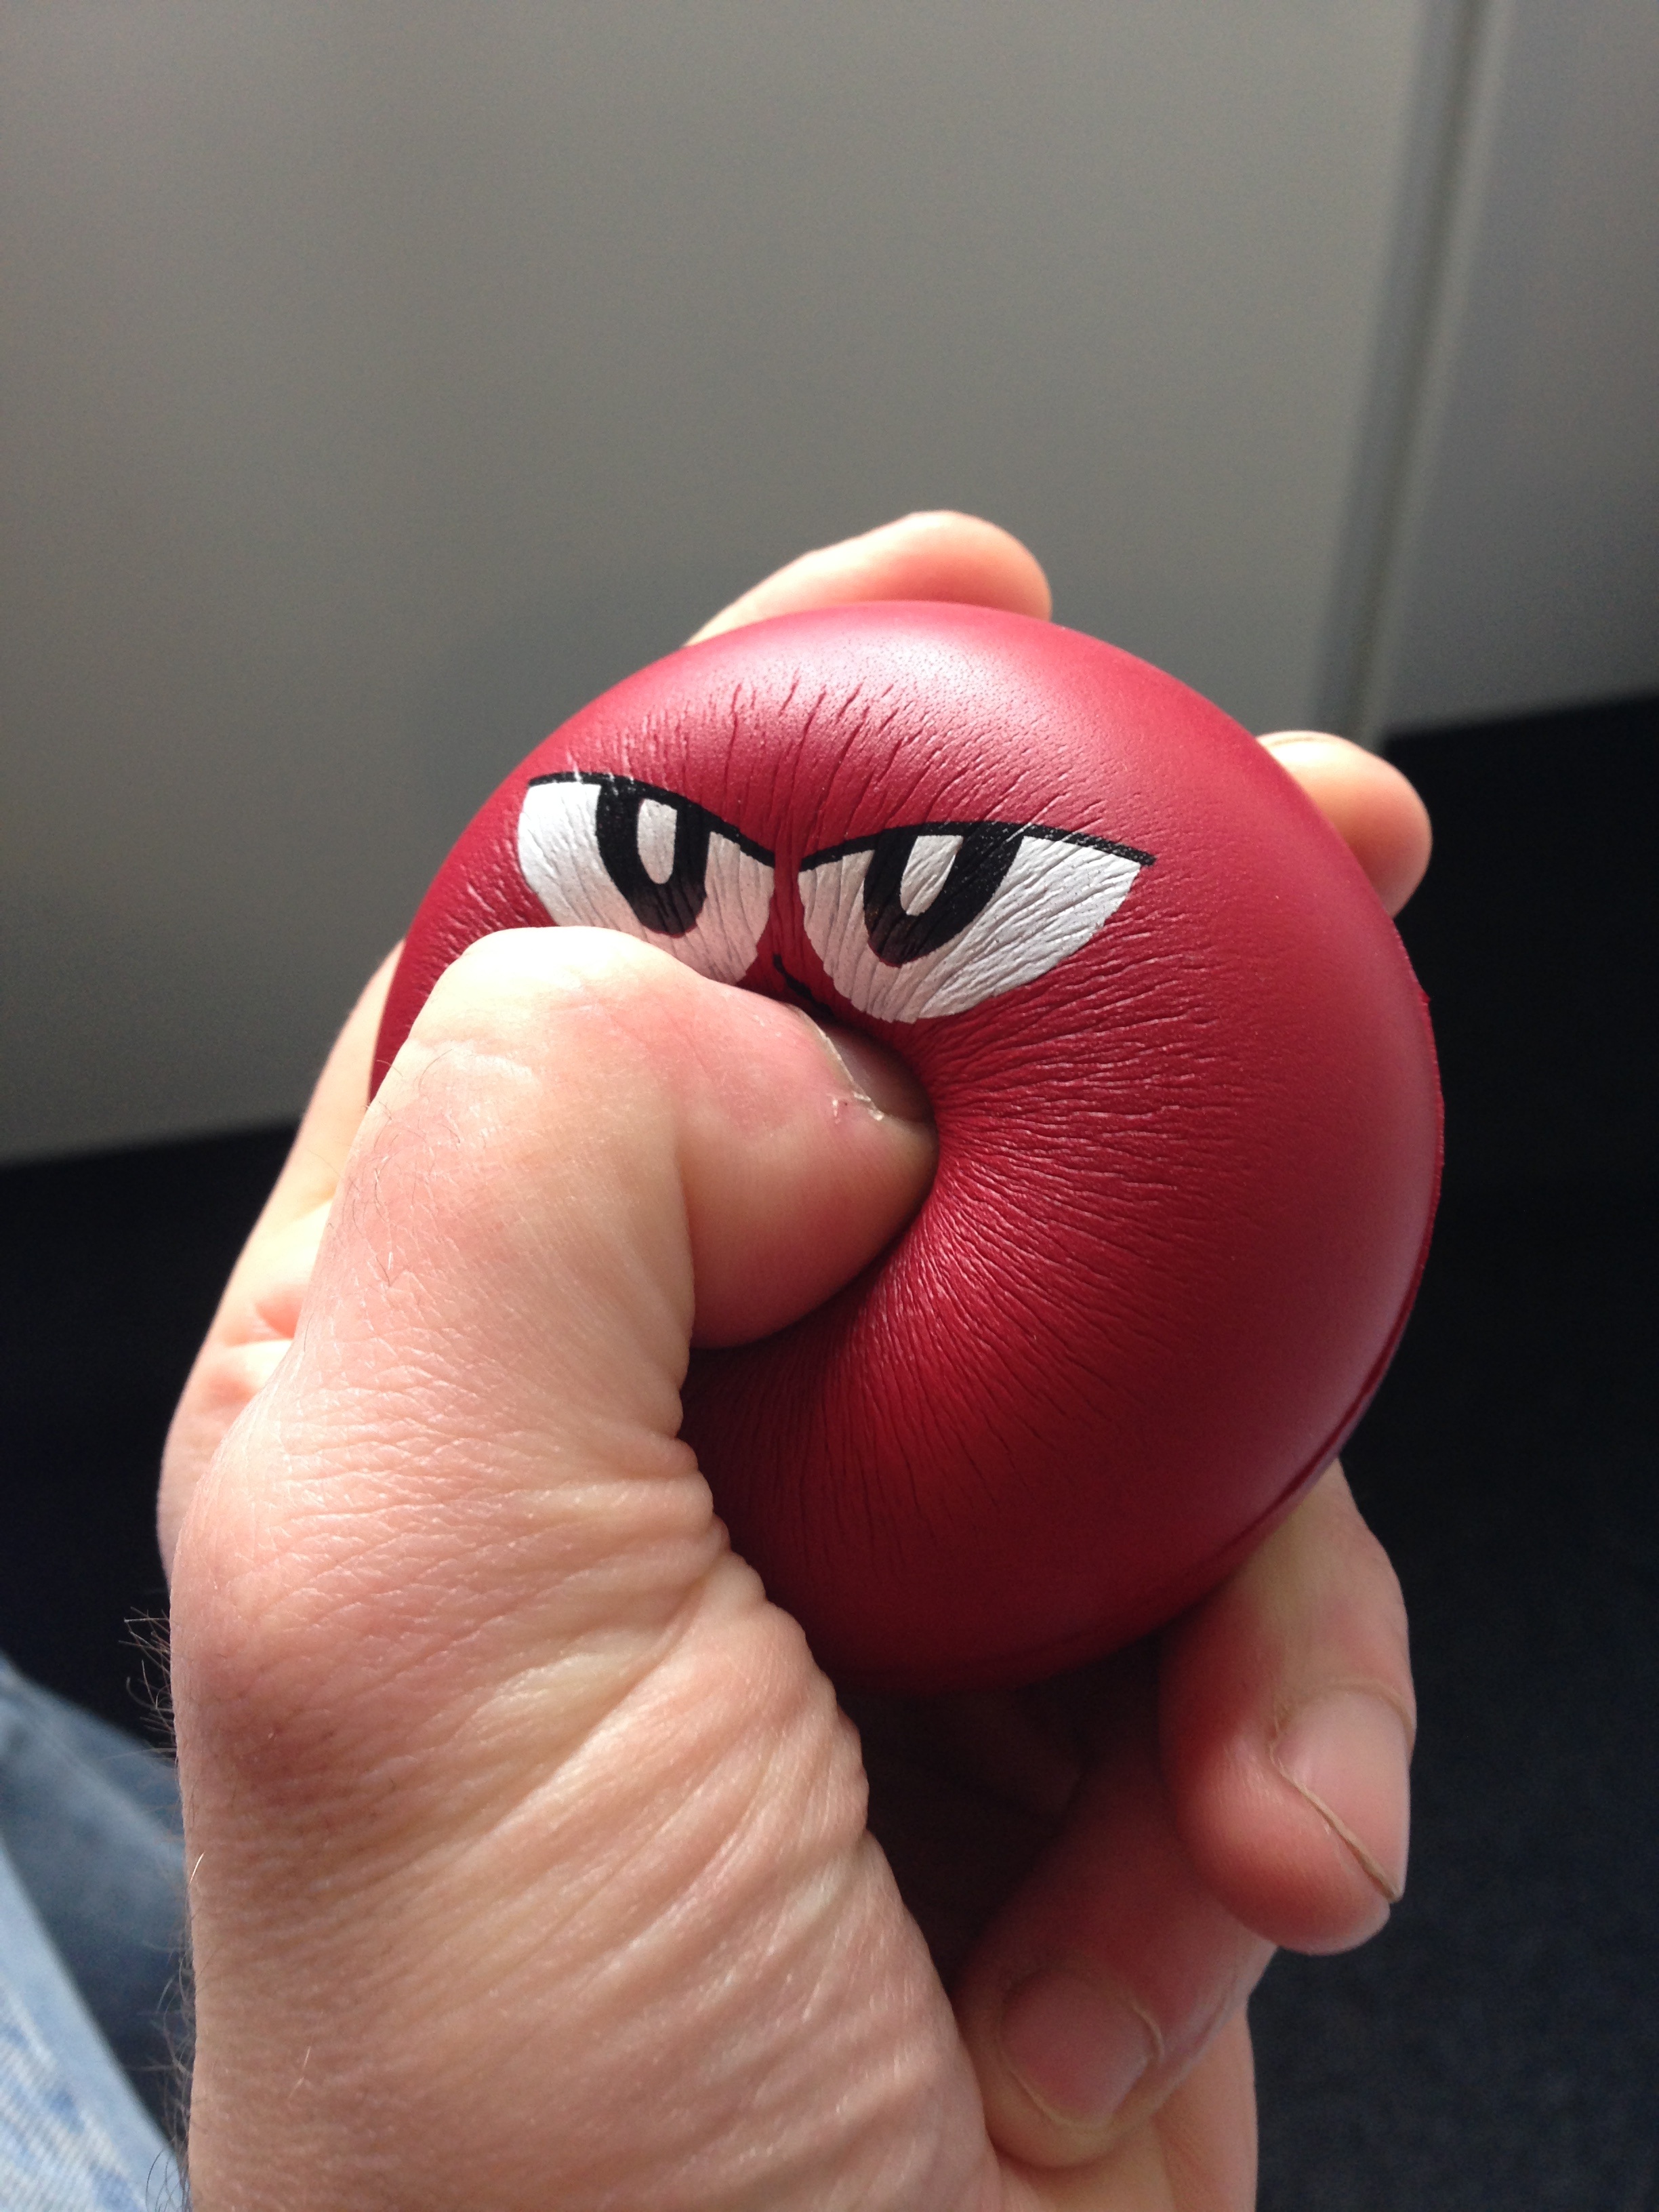
hand, leg, finger, red, pink, toy, close up, human body, face, nose, eye, head, skin, organ, stress, sweetness, macro photography, stuffed toy, stress ball